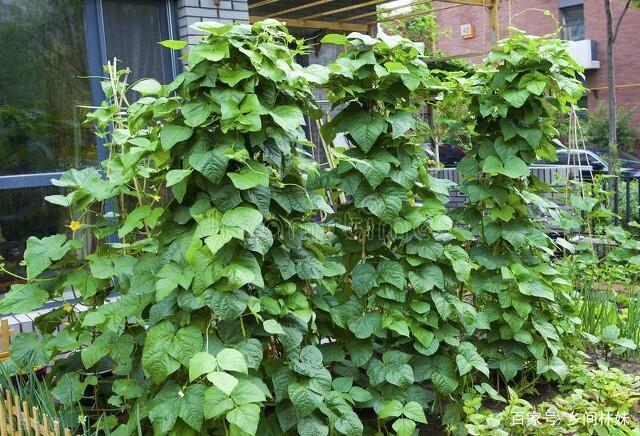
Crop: unknown
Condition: bean